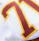
Number: 7